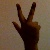
The image shows a hand gesture representing the number 3 in Indian Sign Language.